West Triangle Economic Zone

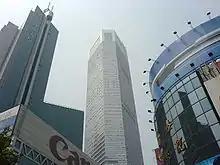
Commercial skyscrapers and high-rise buildings around the People's Liberation Monument in downtown Chongqing.

Chongqing was separated from Sichuan province and made into a province-level municipality in March 1997. in order to accelerate its development. It was also hoped that China's relatively poorer western areas would be further developed as well.